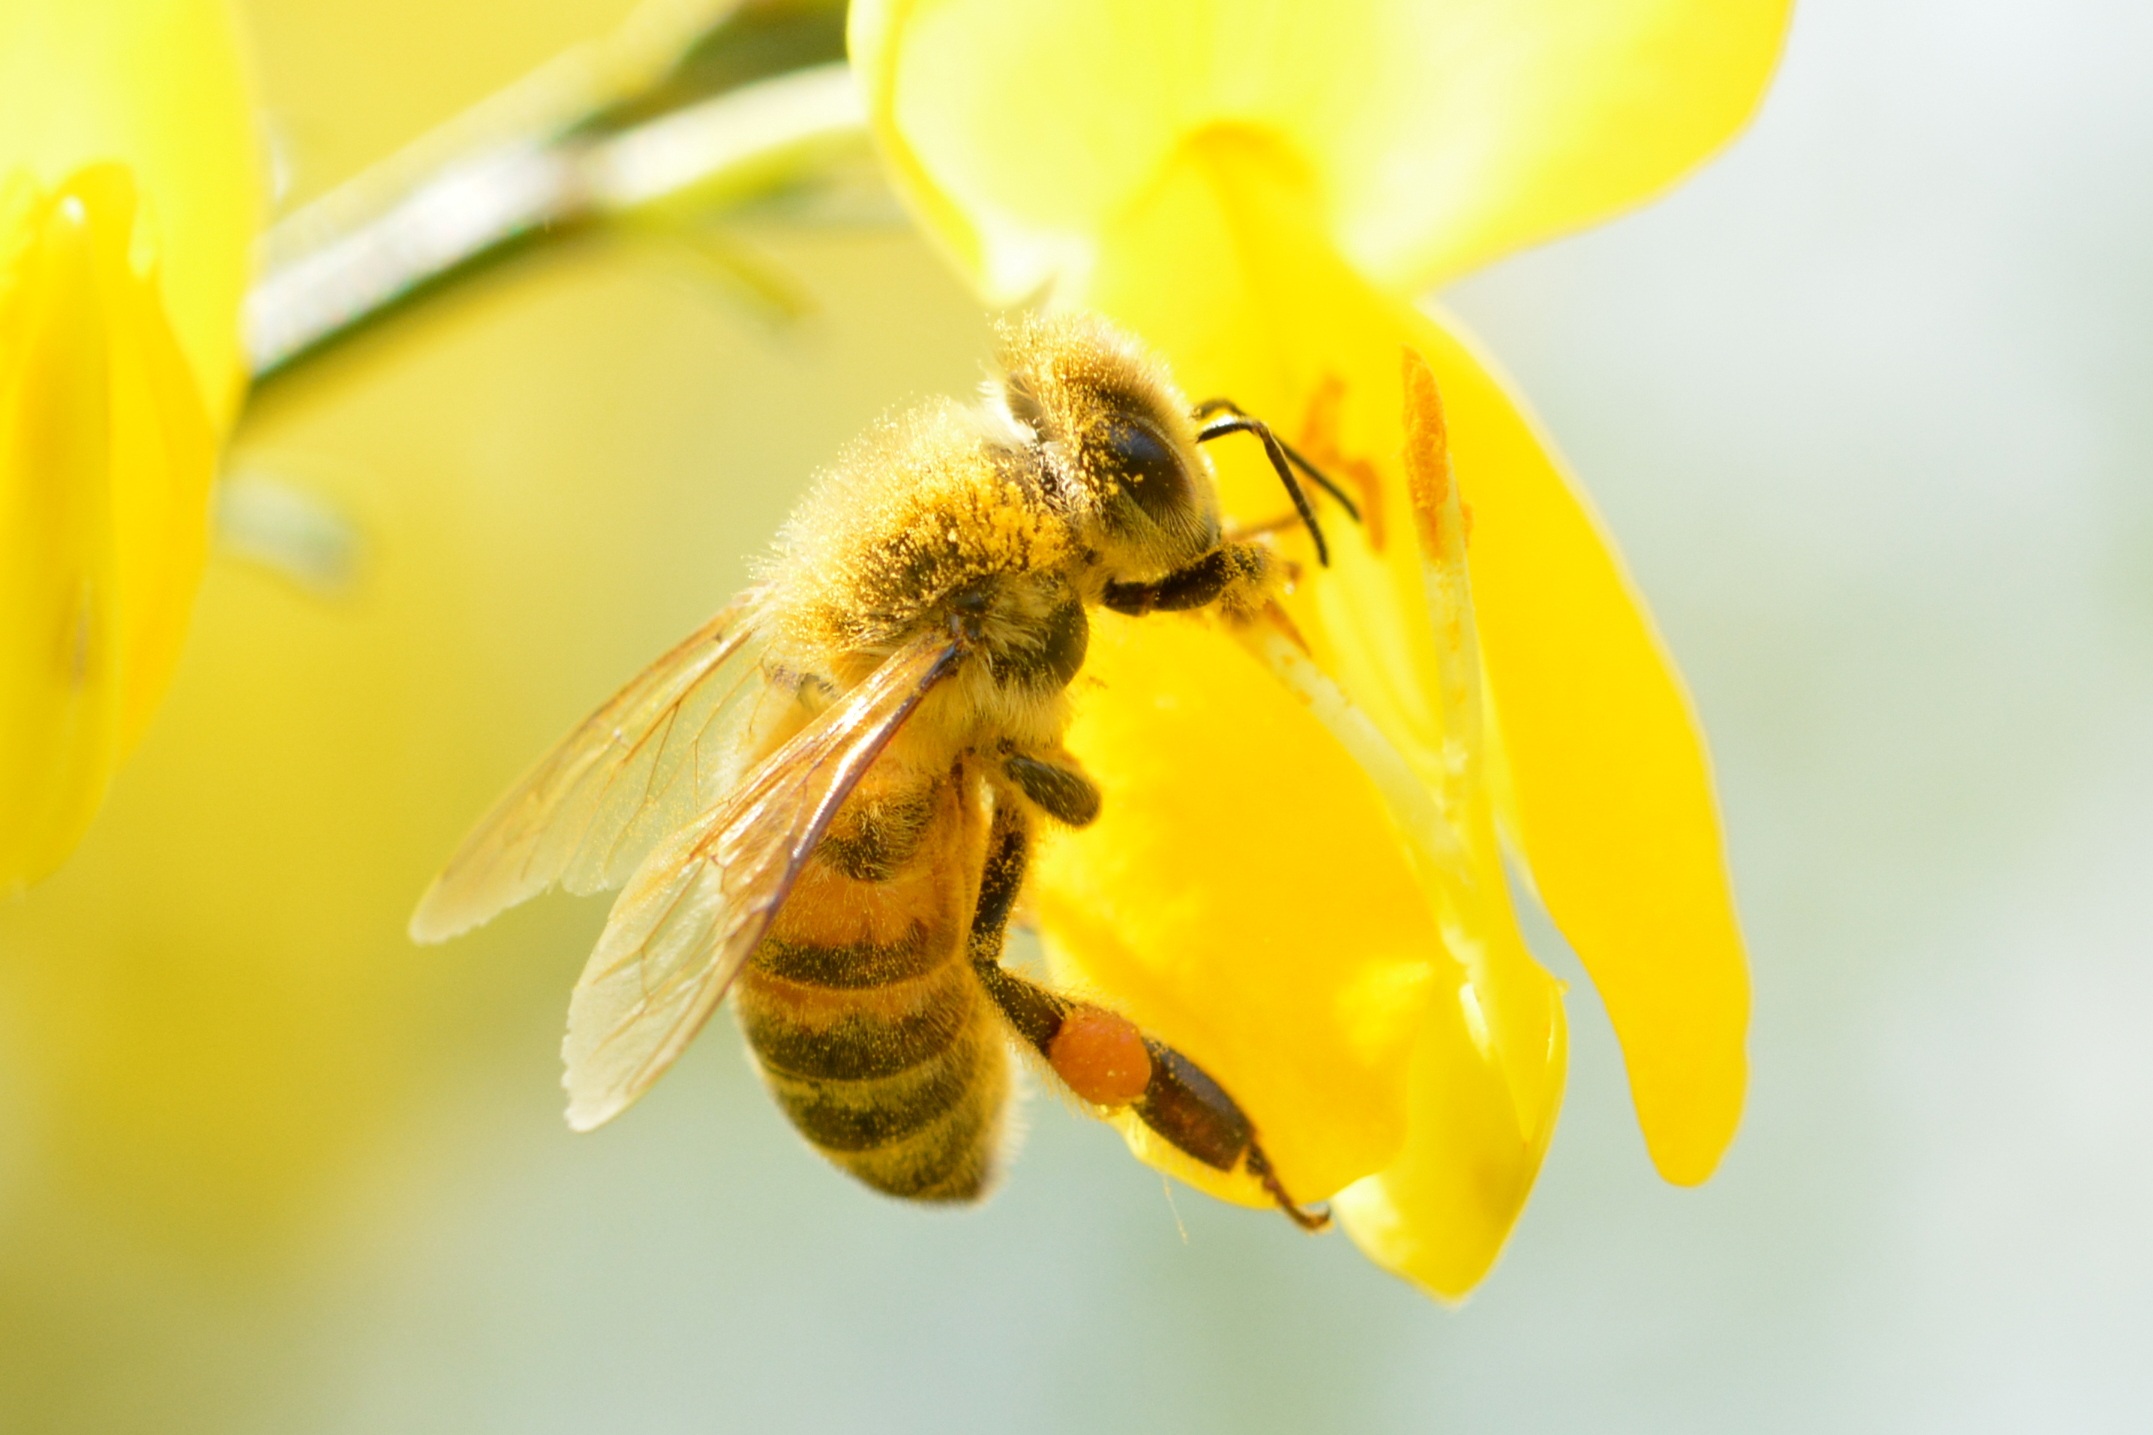
nature, blossom, photography, flower, petal, bloom, pollen, pollination, insect, yellow, close, flora, fauna, invertebrate, close up, bee, bumblebee, nectar, macro photography, arthropod, honey bee, pollinator, was the most, membrane winged insect